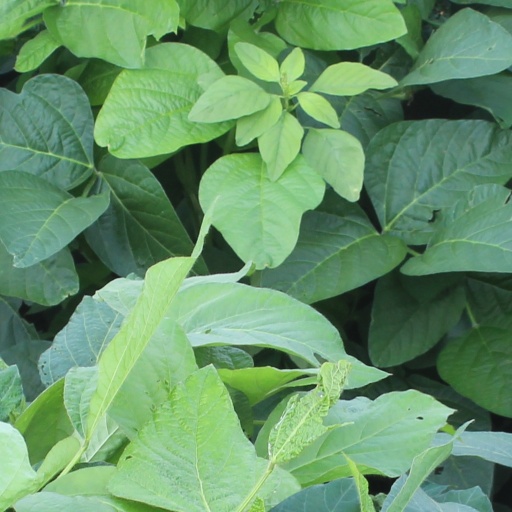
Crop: soybean